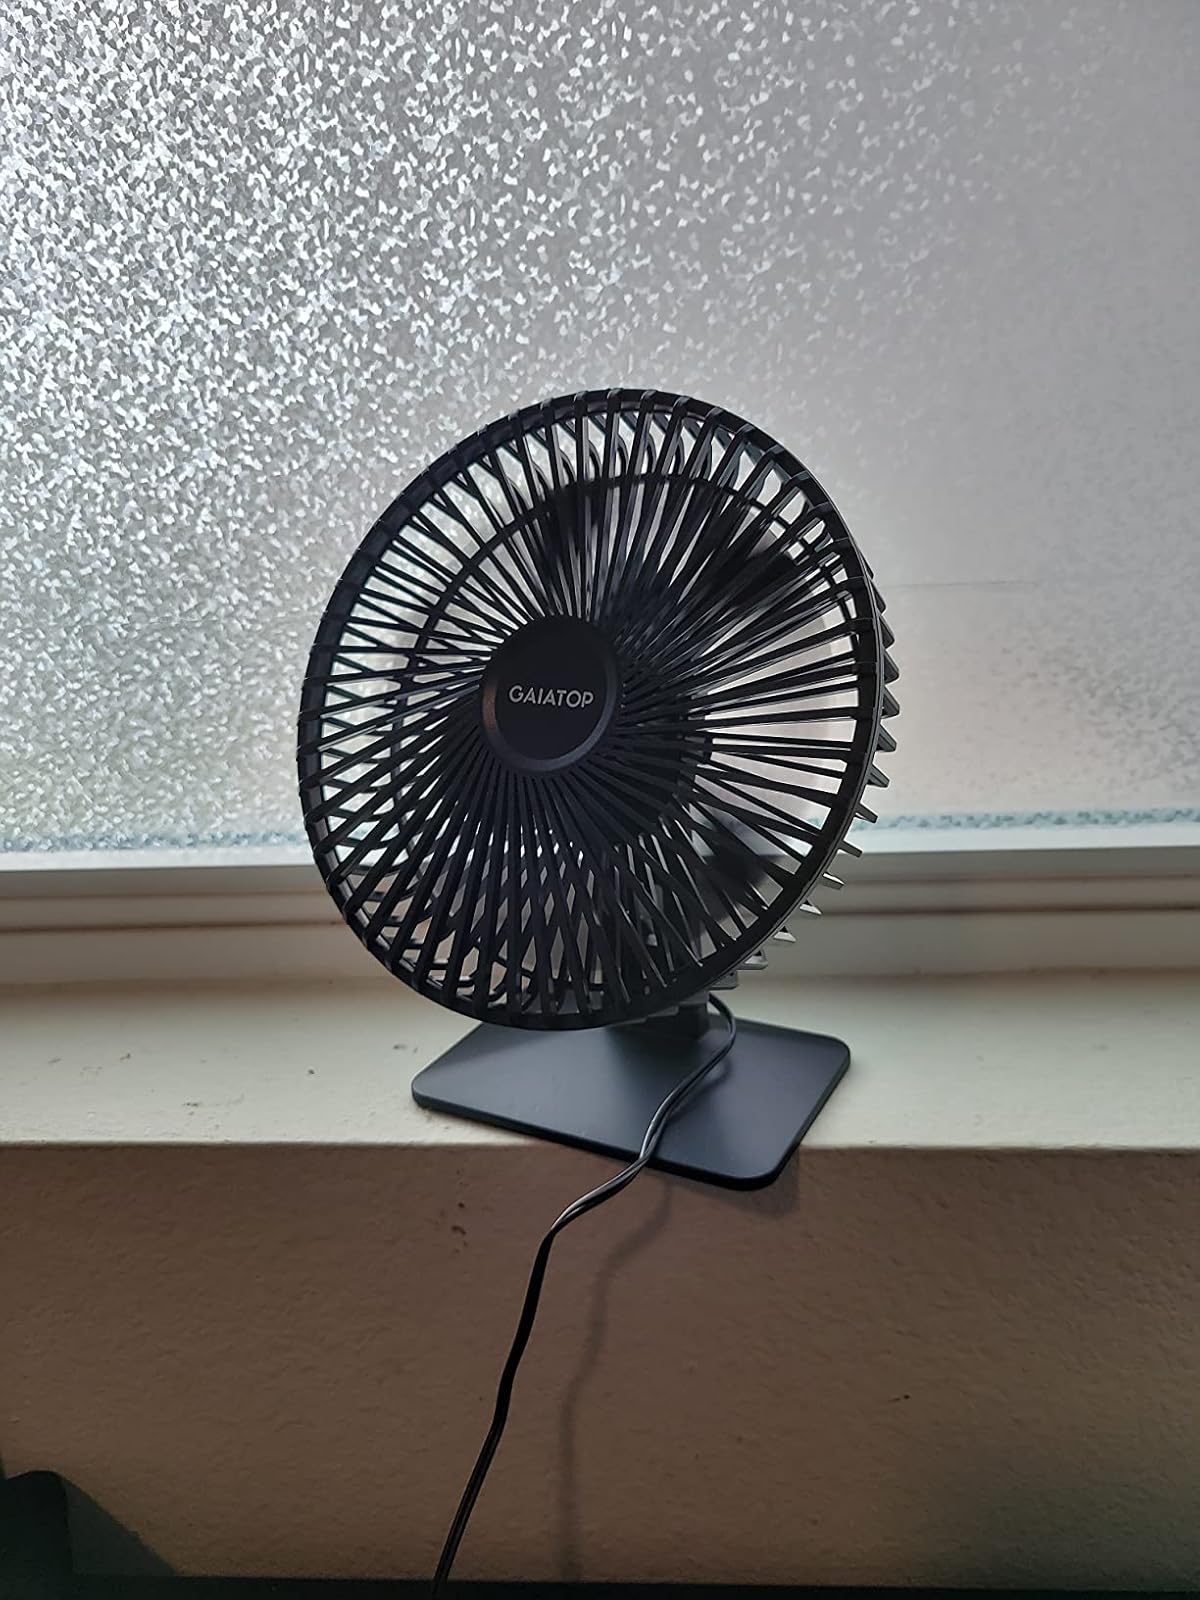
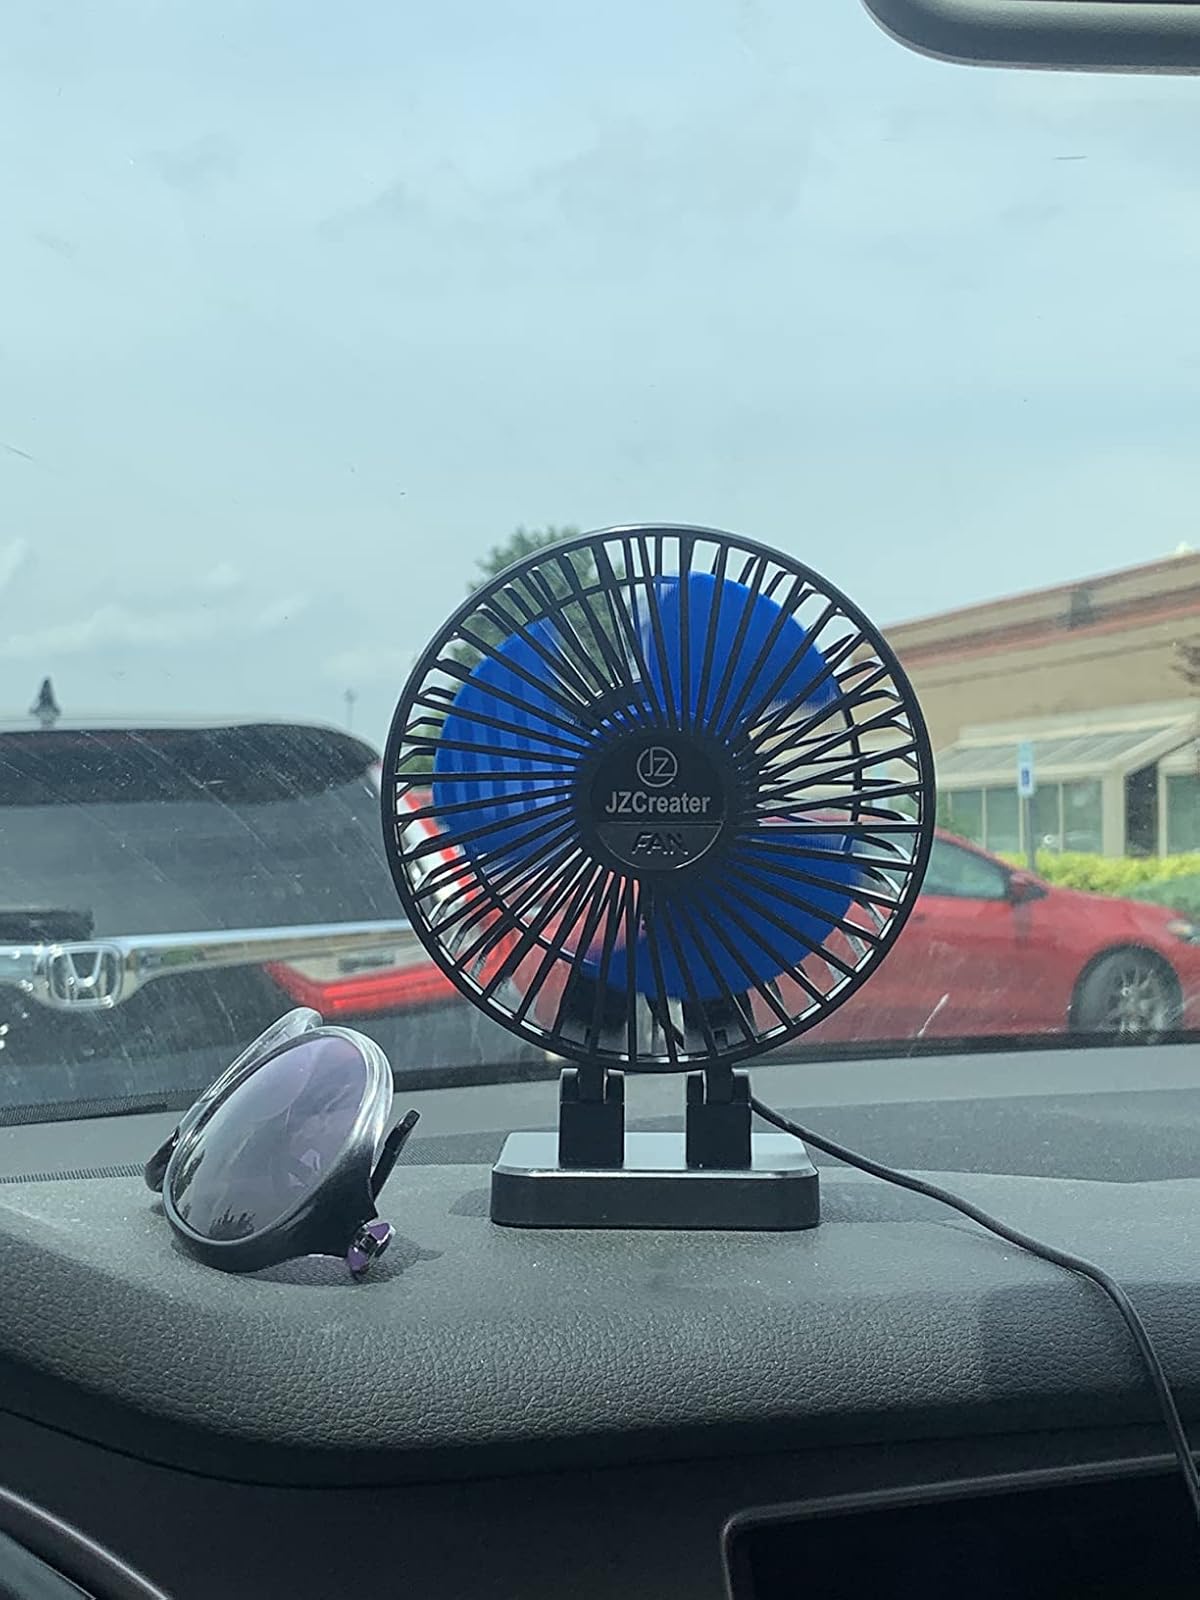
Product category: fan
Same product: no